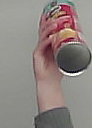
Product: pringles_original